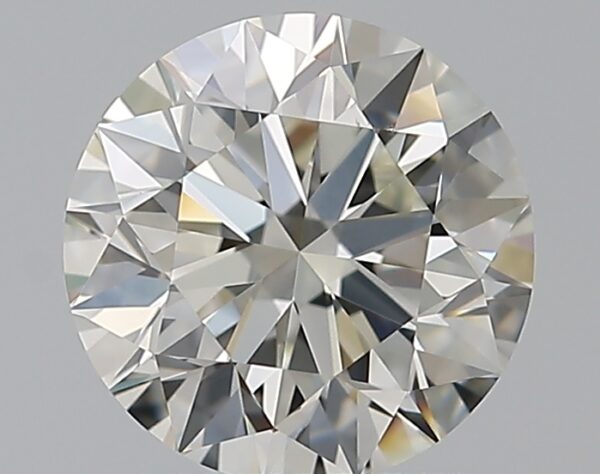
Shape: round
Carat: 1.2
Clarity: VVS1
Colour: H
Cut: EX
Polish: EX
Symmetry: EX
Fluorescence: ST
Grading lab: GIA
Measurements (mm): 6.74 x 6.78 x 4.24